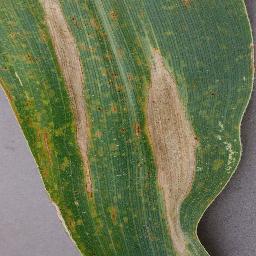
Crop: corn
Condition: (maize)_northern_blight